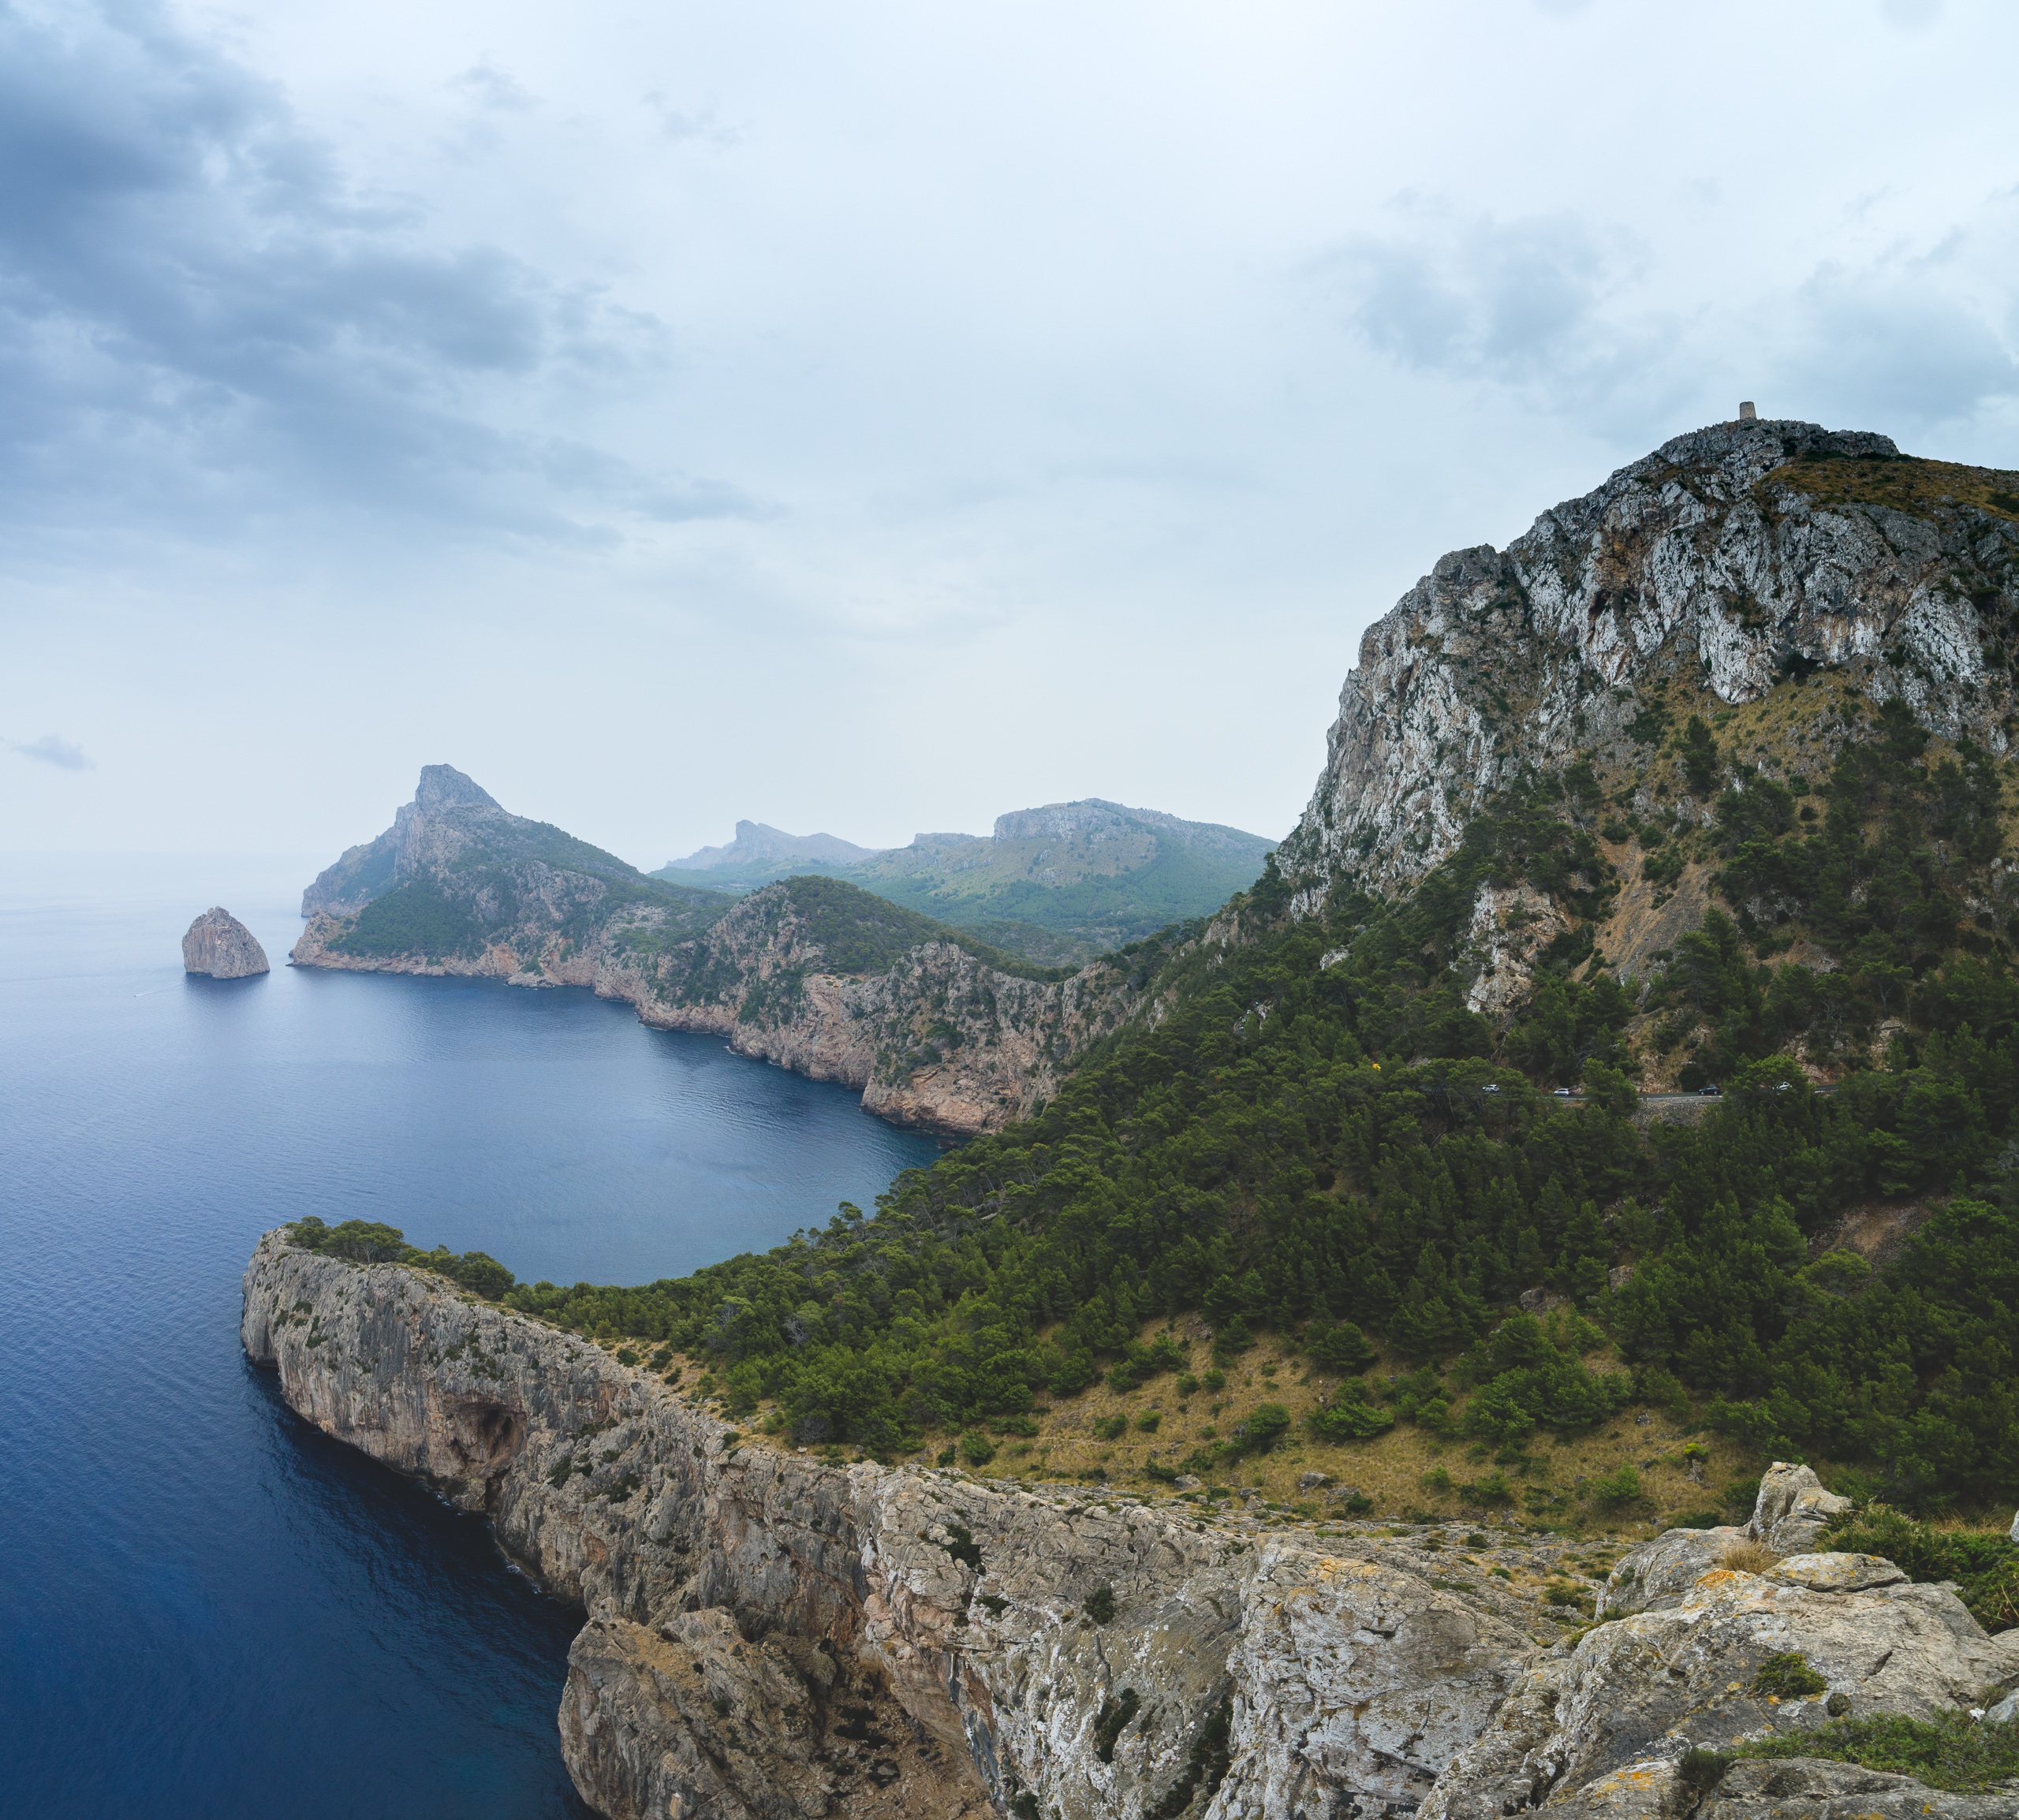
sea, coast, rock, mountain, lake, mountain range, cliff, bay, fjord, terrain, geology, loch, cape, landform, geographical feature